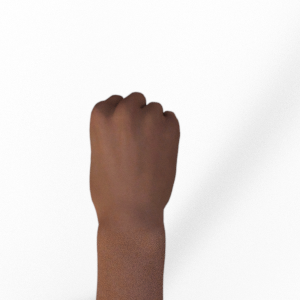
Label: rock